Ügyek

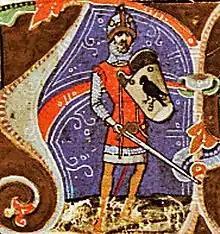
Ügyek's son or grandson Álmos, the first ruler of the Hungarians

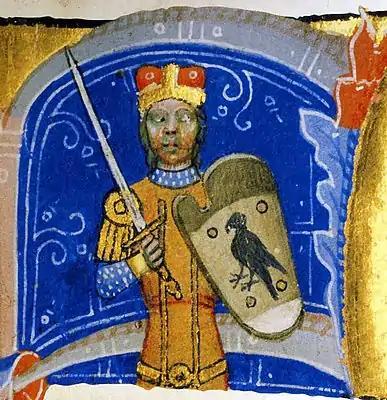
Álmos' son Árpád, who conquered the Carpathian Basin

According to Anonymus's "Gesta Hungarorum":